Labour Party (UK)

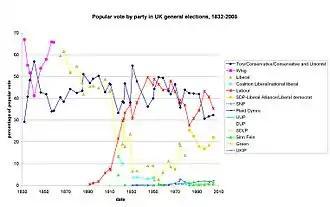

Following 1979 the Labour Party found itself overwhelmed by the Conservative government led by a highly aggressive Margaret Thatcher. From the right she largely rejected the Post-war consensus on economic and social policies that had bipartisan support since the 1950s. At first Thatcher's economic reforms were doing poorly. Argentina's invasion of a British possession in the Falklands War in Spring 1982 transformed British politics. Thatcher's aggressive reaction produced a smashing victory and national elation, guaranteeing Conservatives a massive landslide victory in the 1983 general election. Thatcher's successful attacks on trade unions in 1984–1985 further weakened the Labour base. It took a decade for Labour to recover.